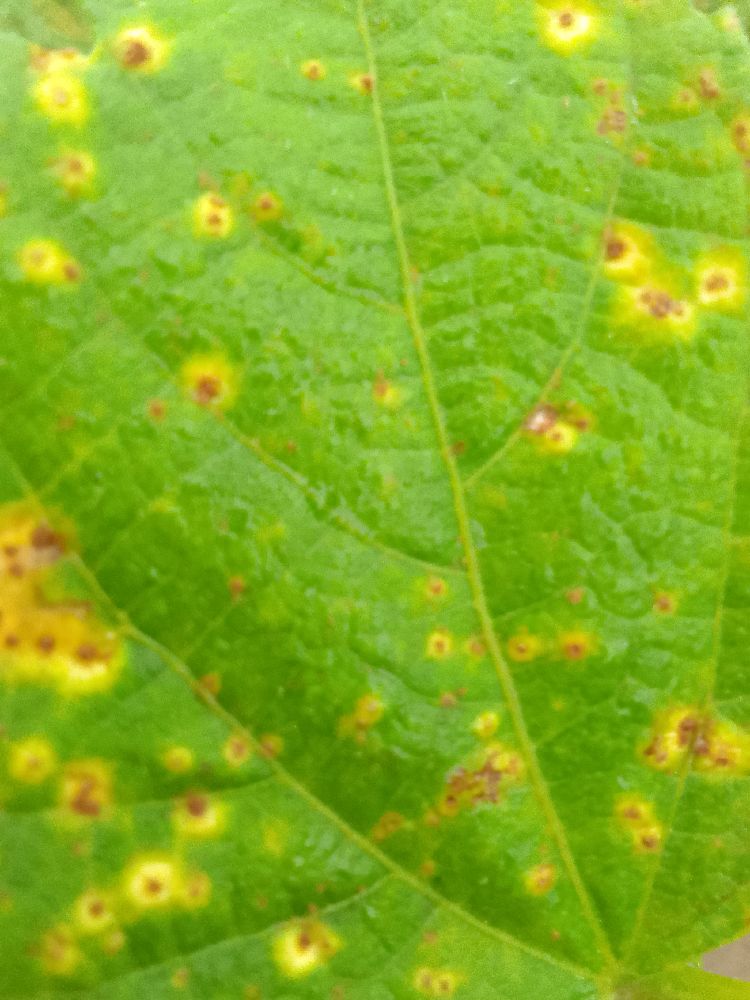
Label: rust